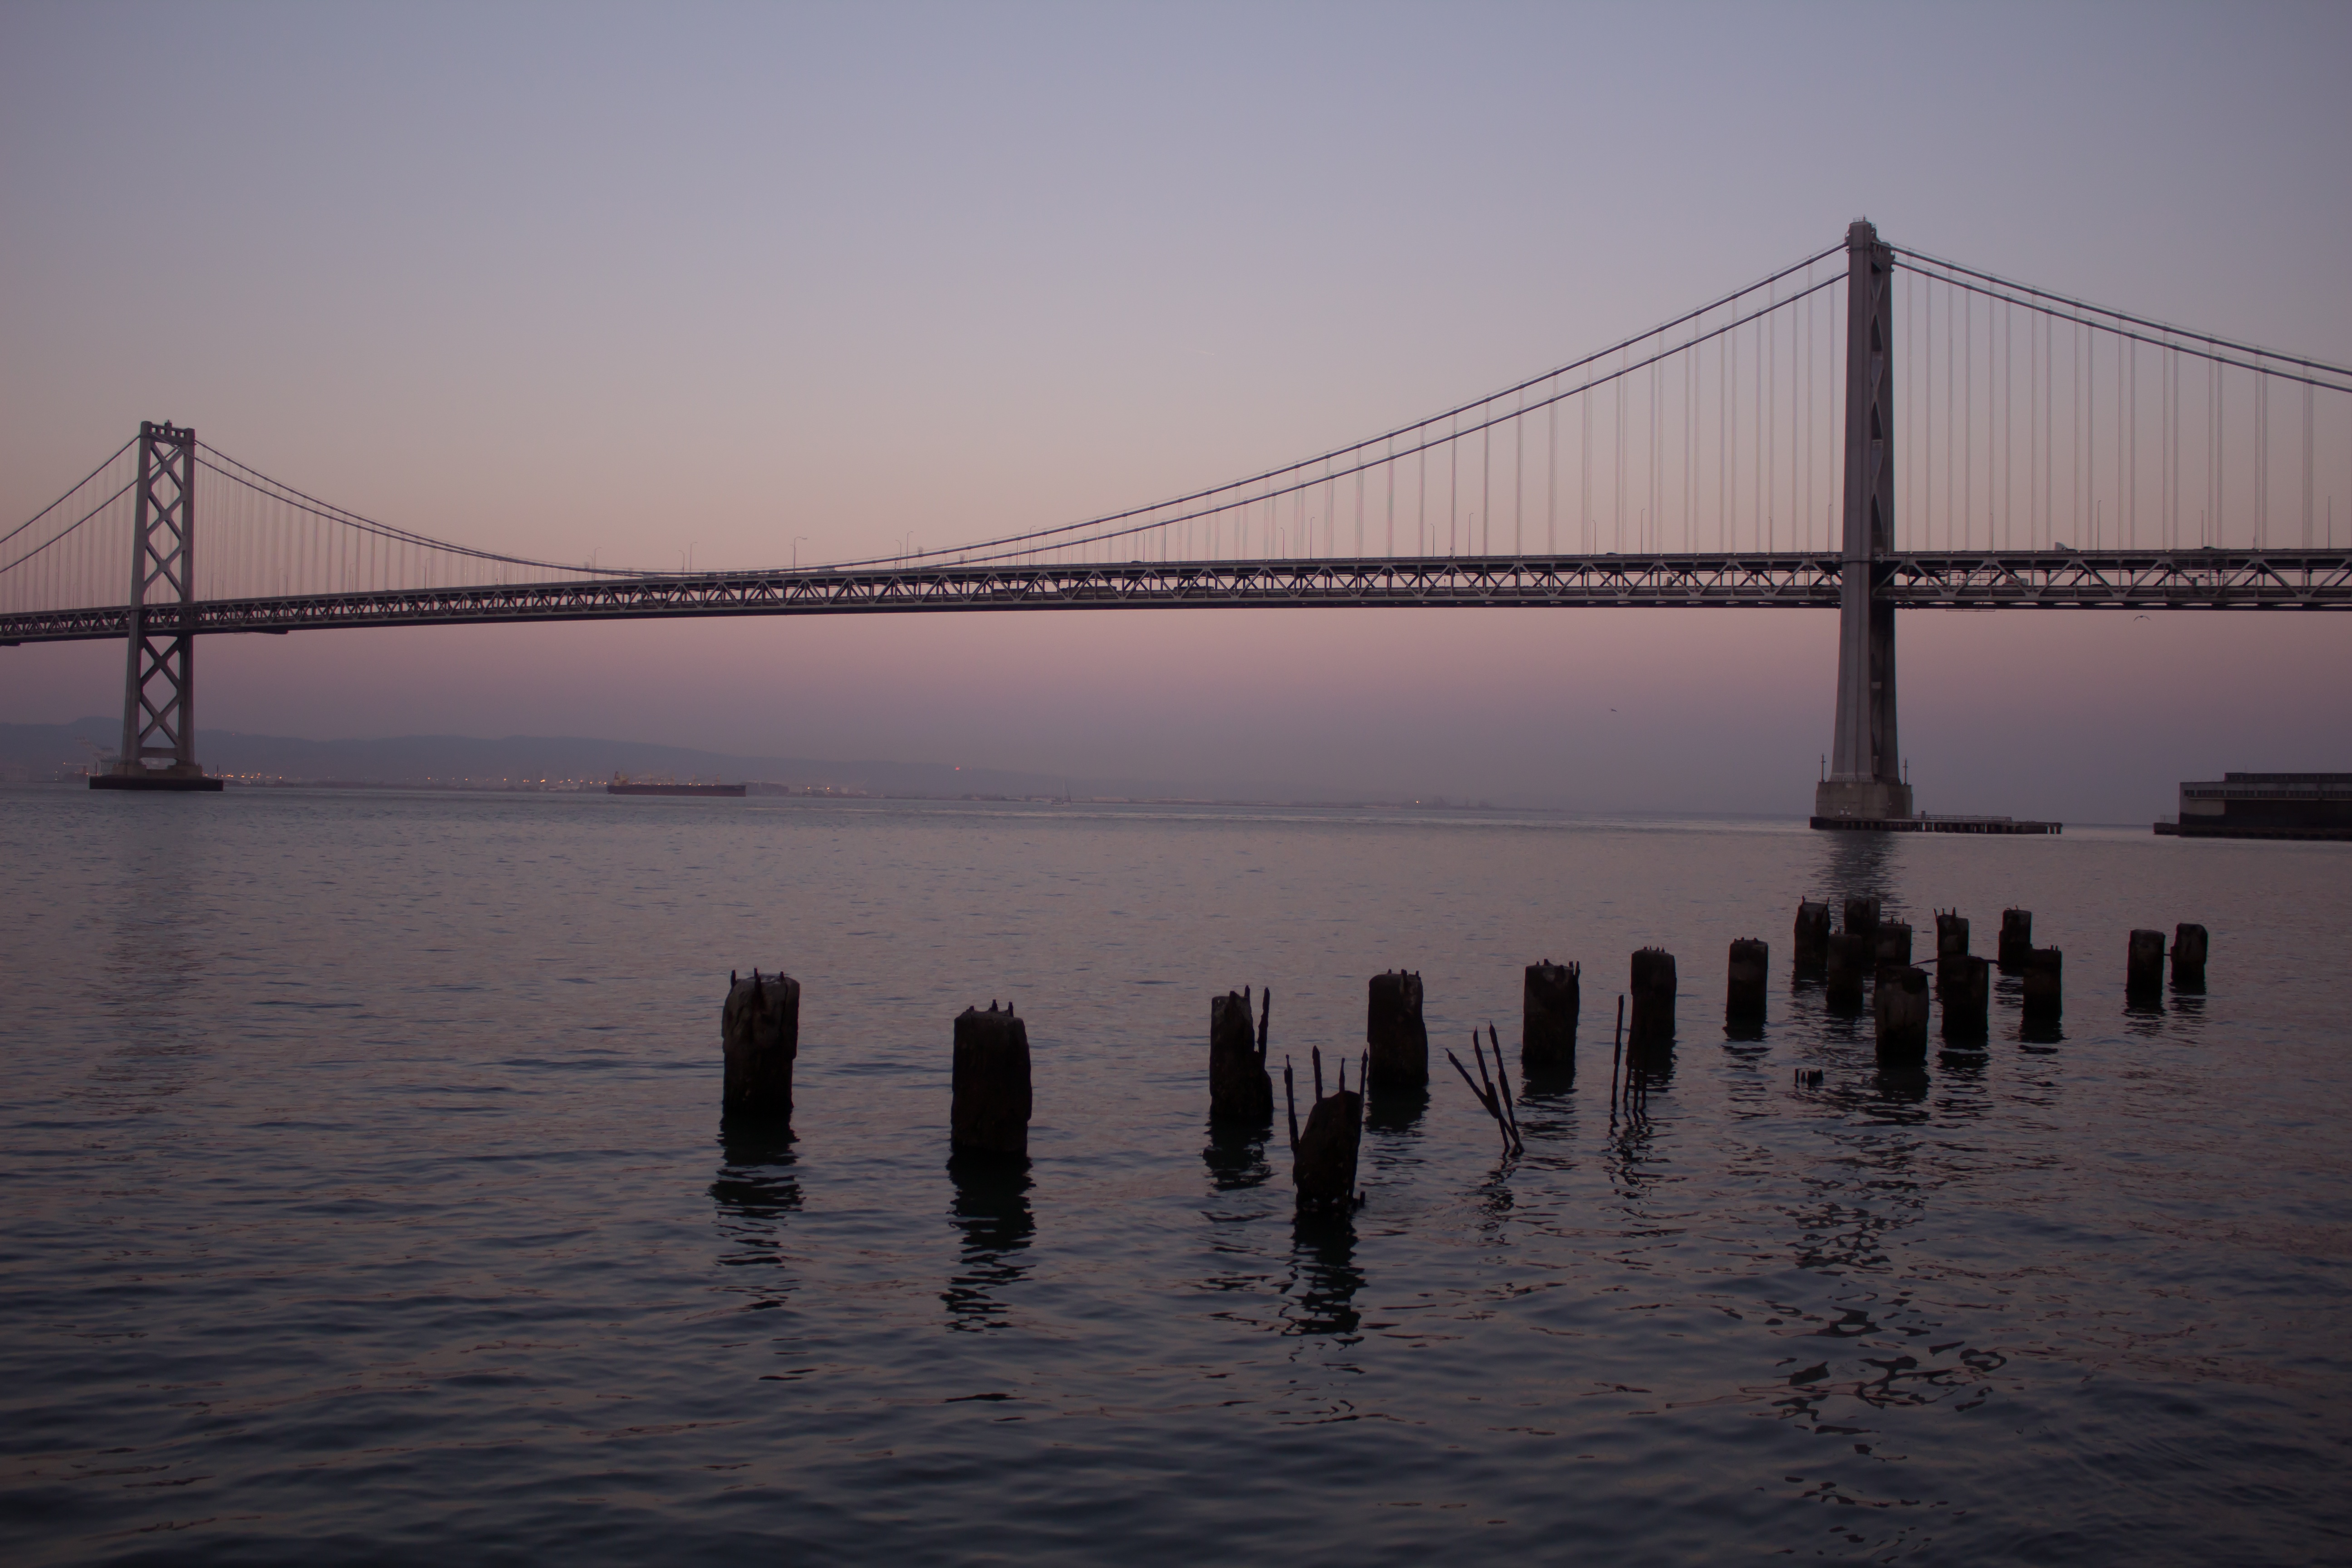
sea, water, horizon, sunrise, sunset, bridge, morning, dawn, river, dusk, evening, reflection, atmospheric phenomenon, nonbuilding structure